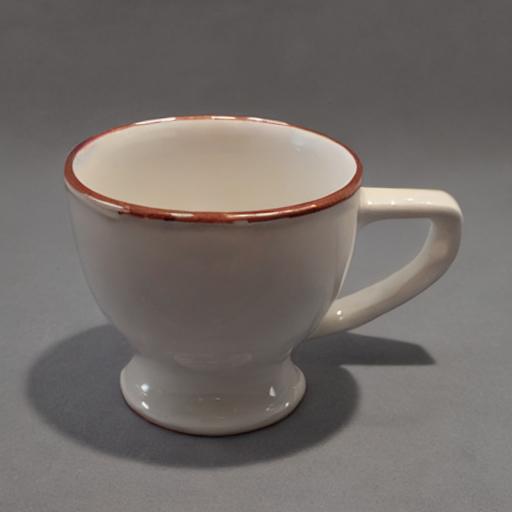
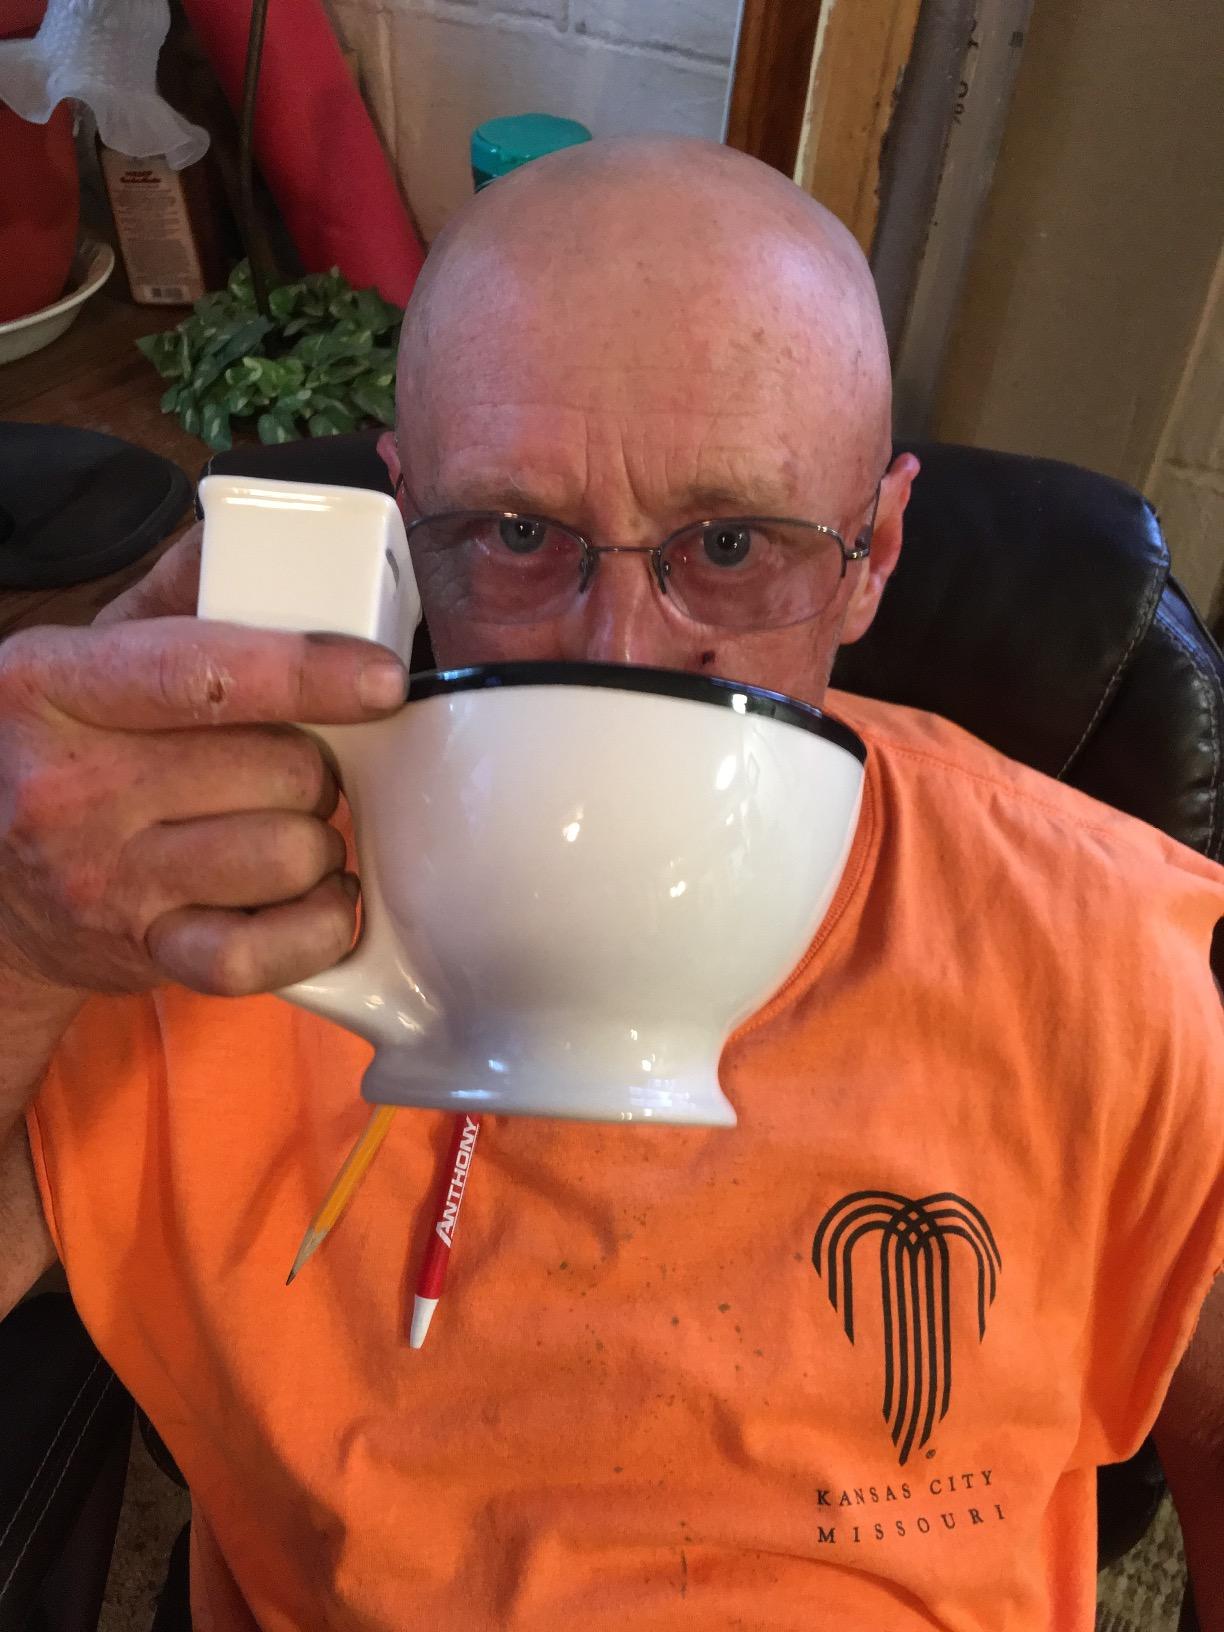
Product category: items_mug
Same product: no